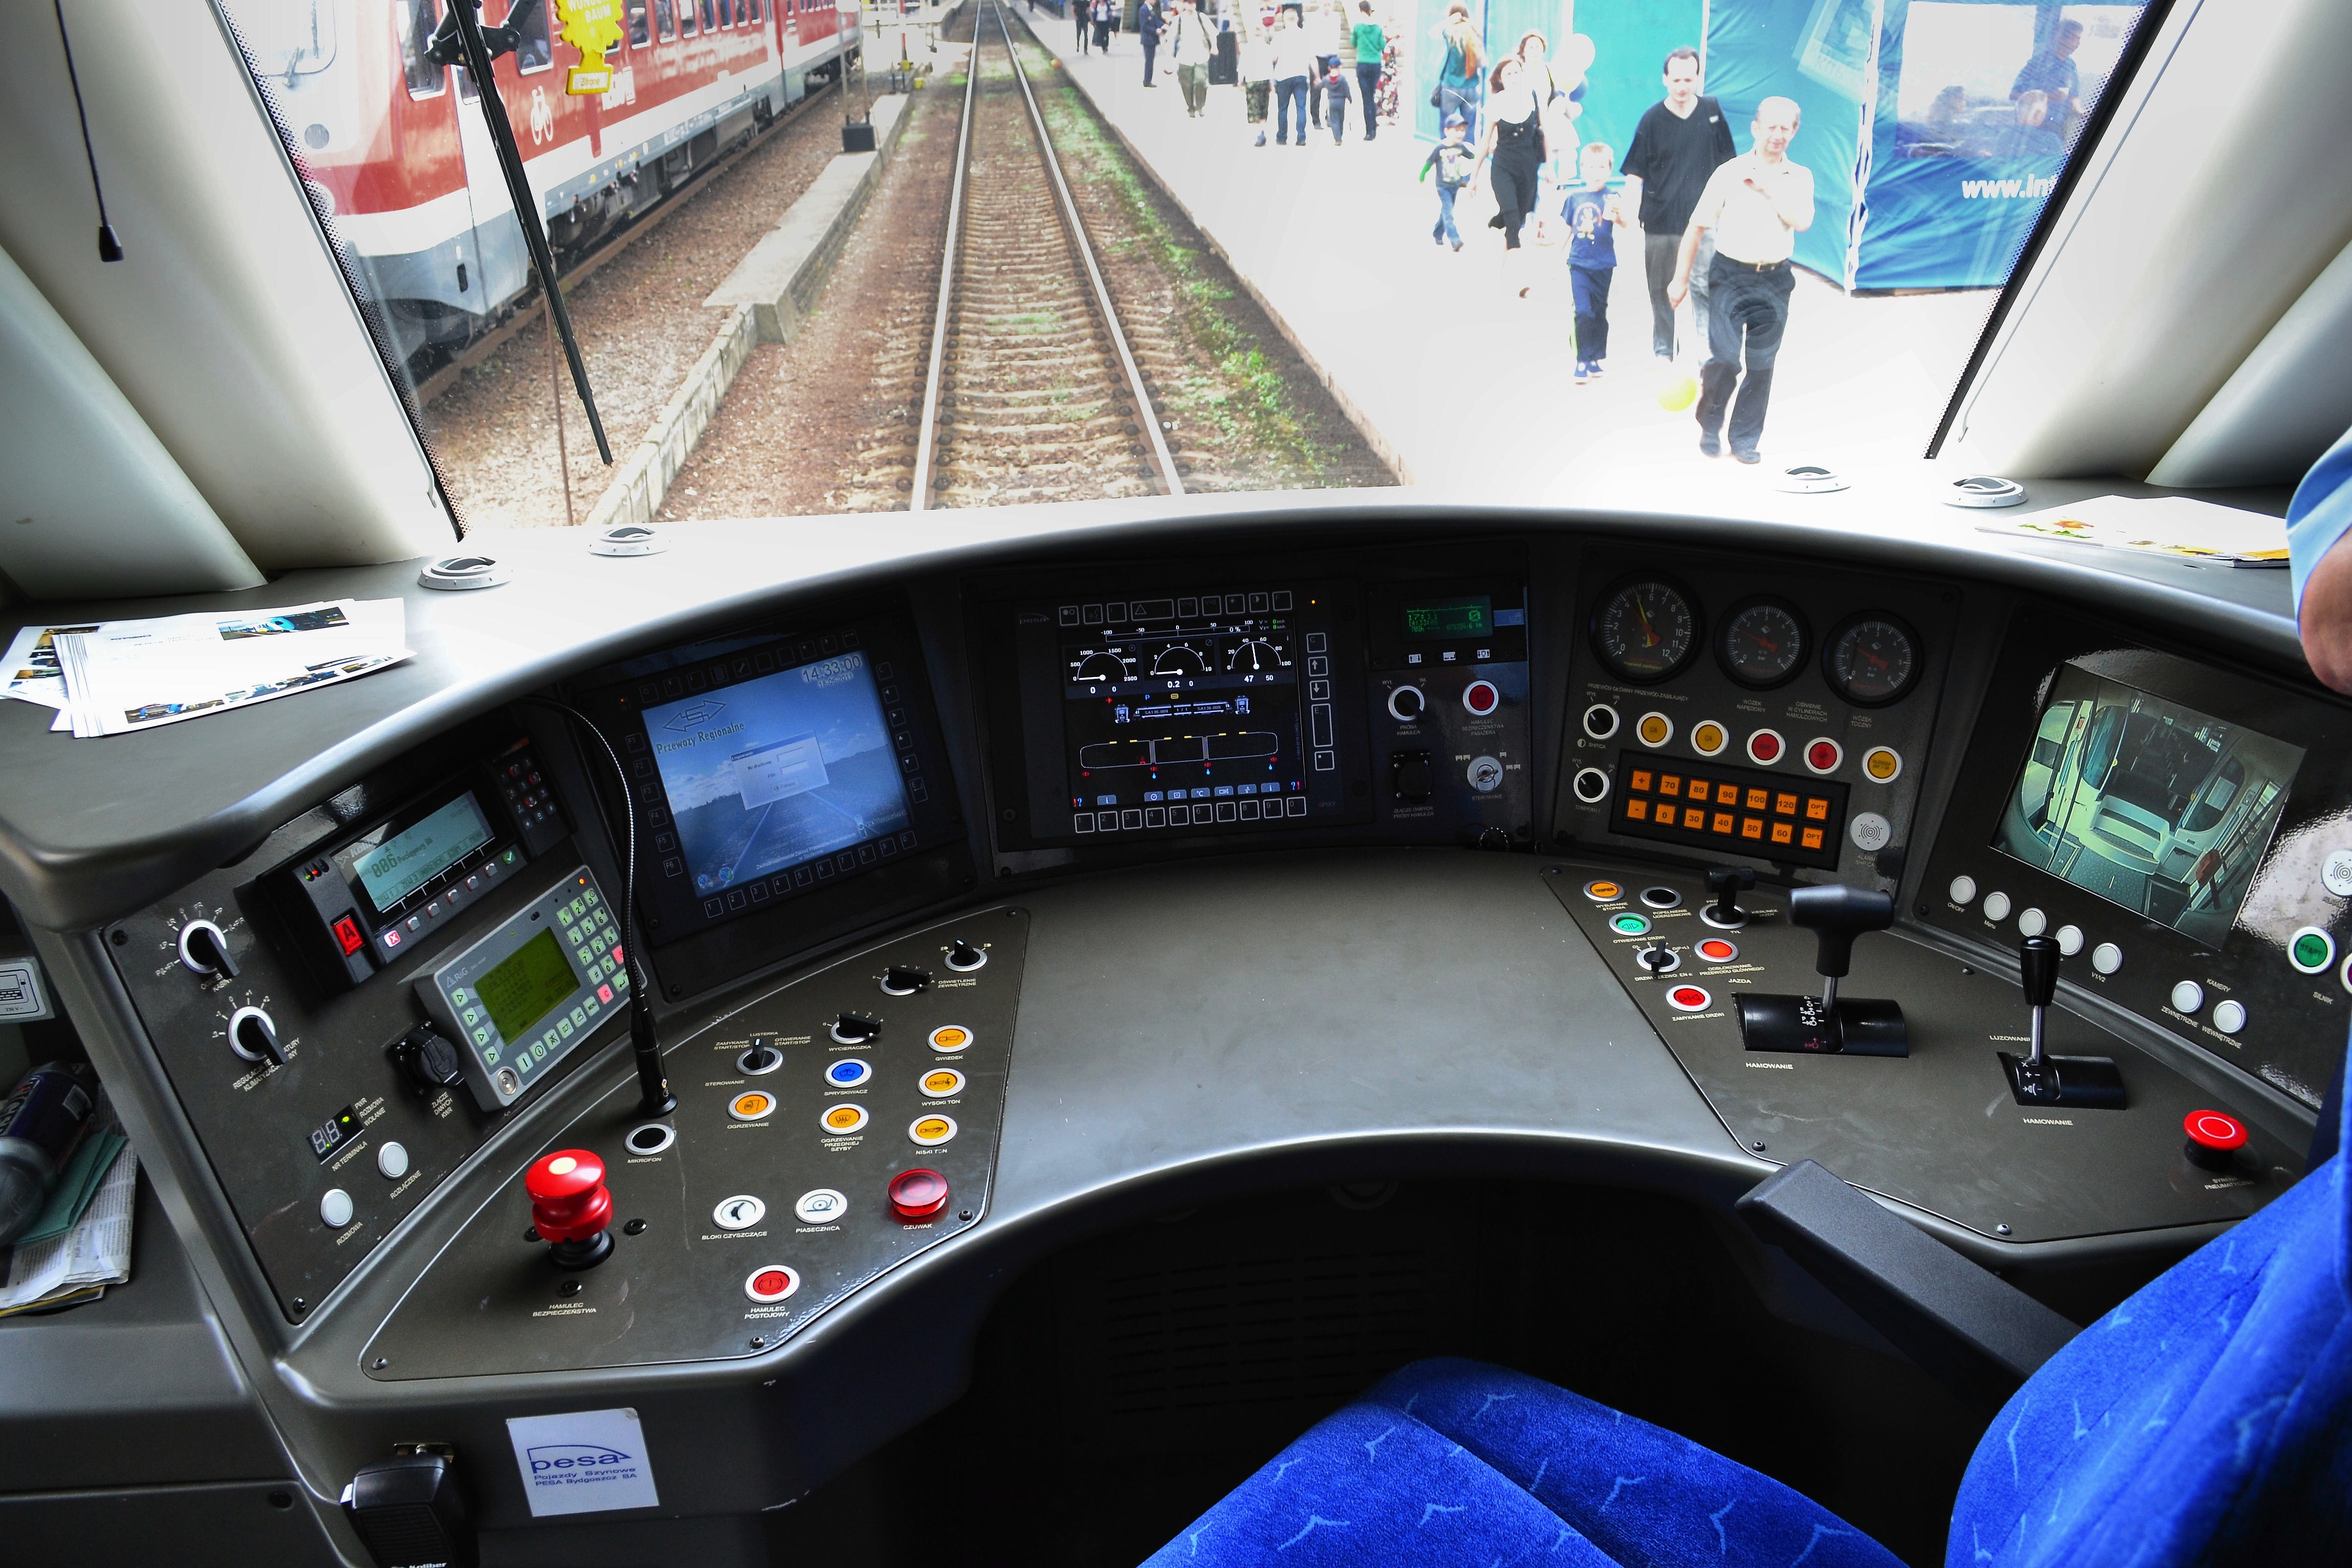
people, interior, train, transportation, vehicle, airline, aviation, station, platform, cockpit, inside, poland, control, console, driver, controls, engineer, mass transit, luxury vehicle, aircraft cabin